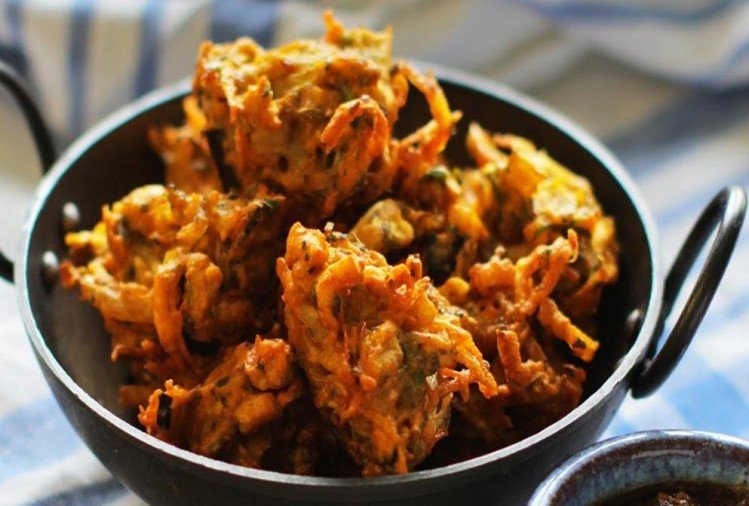
Dish: pakode